Francesca French

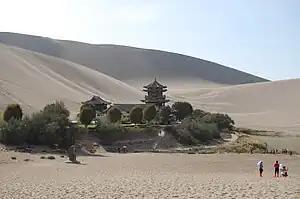
Crescent Lake (Dunhuang) was one of the oases visited by Cable and the French sisters.

The trio were independent, strong-willed, and bold women. Eva French was criticized for giving Communion to her Chinese congregation on Christmas Eve 1924, celebrating Communion being considered a male prerogative. Uncowed by the criticism, Mildred Cable celebrated Communion the following Easter. Their mode of travel in Central Asia differed from the contemporary expeditions of explorers such as Aurel Stein and Sven Hedin who often traveled in large caravans with armed guards. The trio loaded their cart up with religious literature and traversed the Silk Road alone or with a few Chinese colleagues.